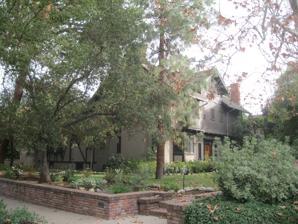
Building: Henry A. Ware House
Country: United States of America
Year built: 1913
Historic house in California, United States United States historic place Henry A. Ware House U.S. National Register of Historic Places Show map of the Los Angeles metropolitan area Show map of California Show map of the United States Location 460 Bellefontaine St., Pasadena, California Coordinates 34°7′53″N 118°9′36″W / 34.13139°N 118.16000°W / 34.13139; -118.16000 Area 0.5 acres (0.20 ha) Built 1913 ( 1913 ) Architect Greene & Greene Architectural style American Craftsman MPS Residential Architecture of Pasadena: Influence of the Arts and Crafts Movement MPS NRHP reference No. 04000015 Added to NRHP June 15, 2004 The Henry A. Ware House is a historic house located at 460 Bellefontaine Street in Pasadena , California . Prominent Pasadena architectural firm Greene & Greene designed the American Craftsman style house, which was built in 1913. The house's roof has a complex gabled form typical of Craftsman designs, and its eaves are overhanging with exposed rafters and beams. A large front-facing gable features a stepped brick chimney, while a one-story bay includes Tudor -inspired half-timbering . The house was added to the National Register of Historic Places on June 15, 2004. References